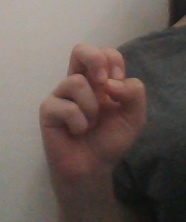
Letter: gaaf